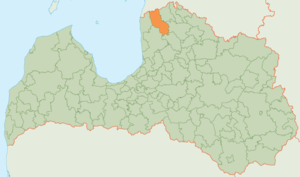
La municipalité d'Aloja est une municipalité de Lettonie. Elle a 6 152 habitants pour une superficie de 630,7 km².